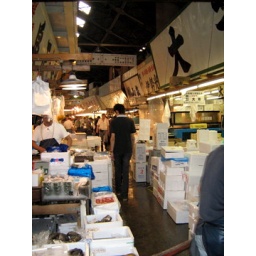
aisle in fish market